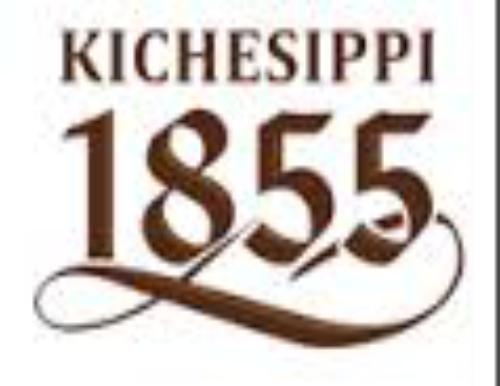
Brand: kichesippi-2
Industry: Food